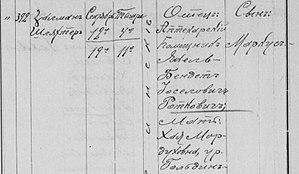
Mark Rothko, né Marcus Rothkowitz à Daugavpils, le 25 septembre 1903 et mort le 25 février 1970, est un peintre américain classé parmi les représentants de l'expressionnisme abstrait américain, mais Rothko refusait cette catégorisation jugée « aliénante ».